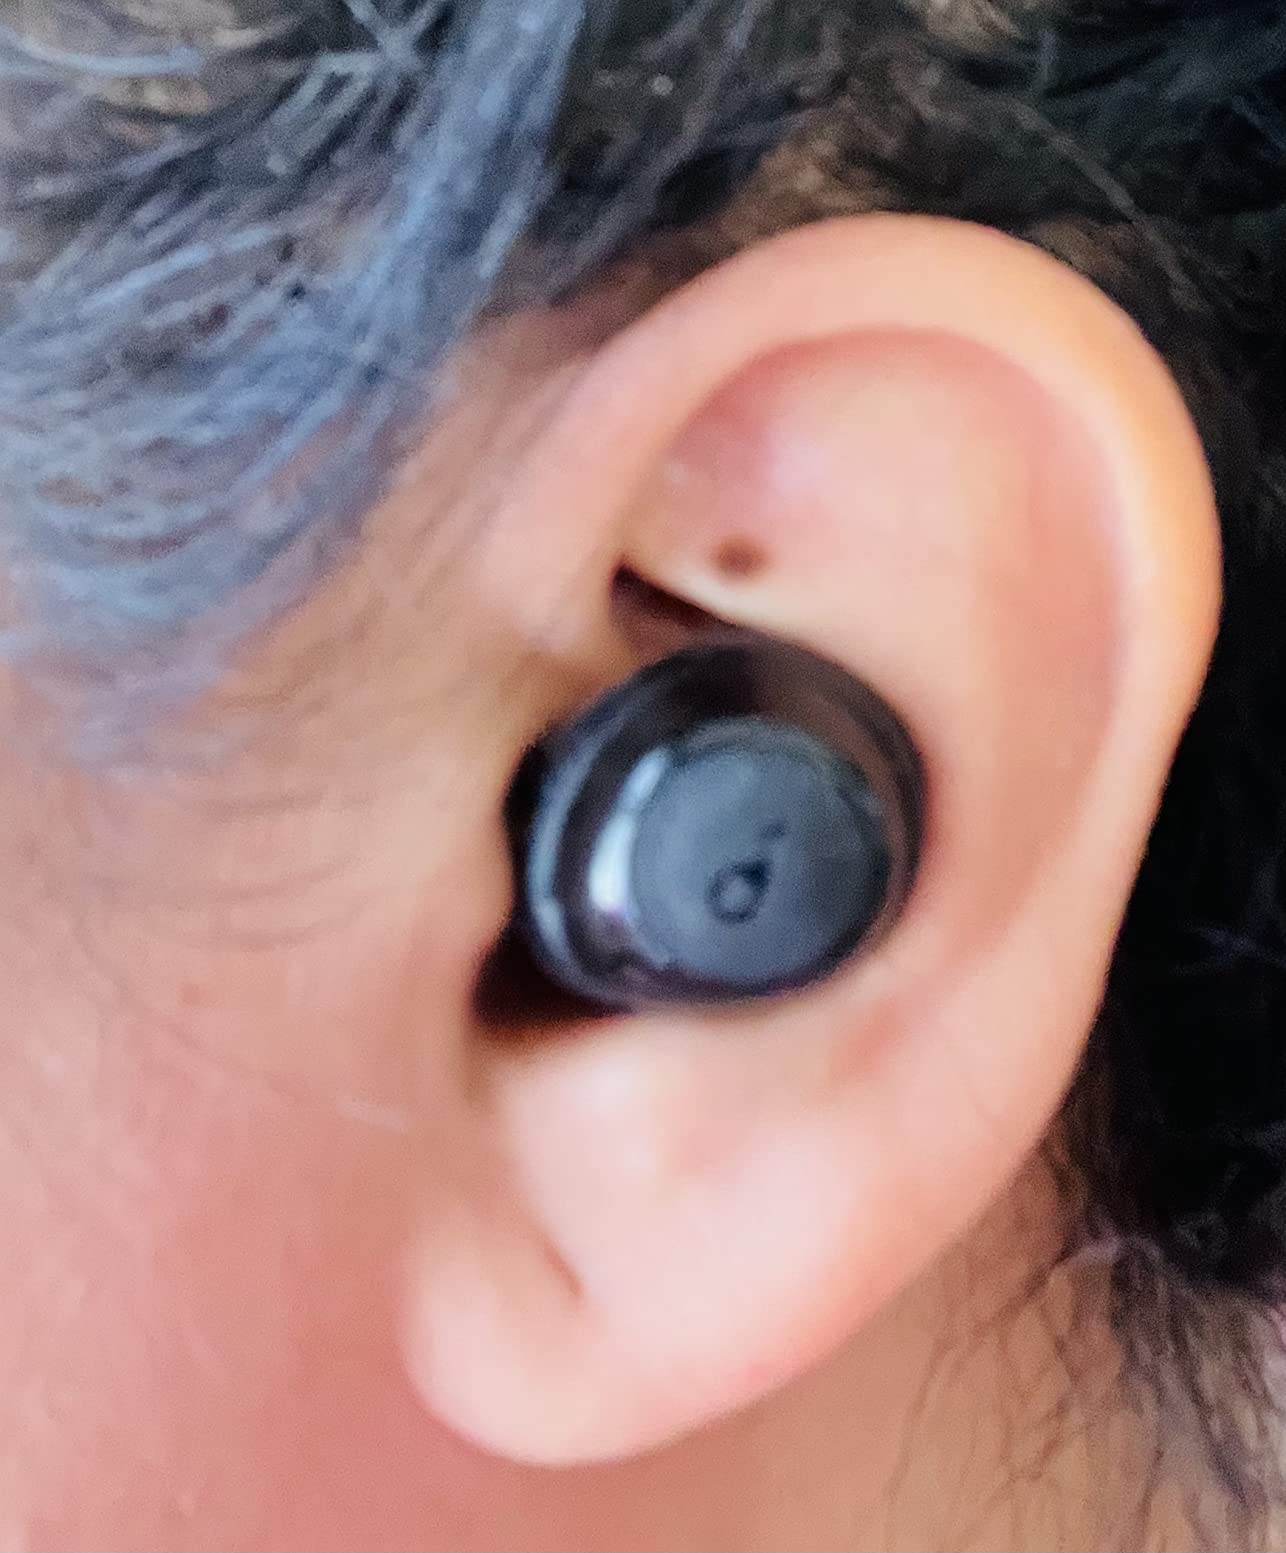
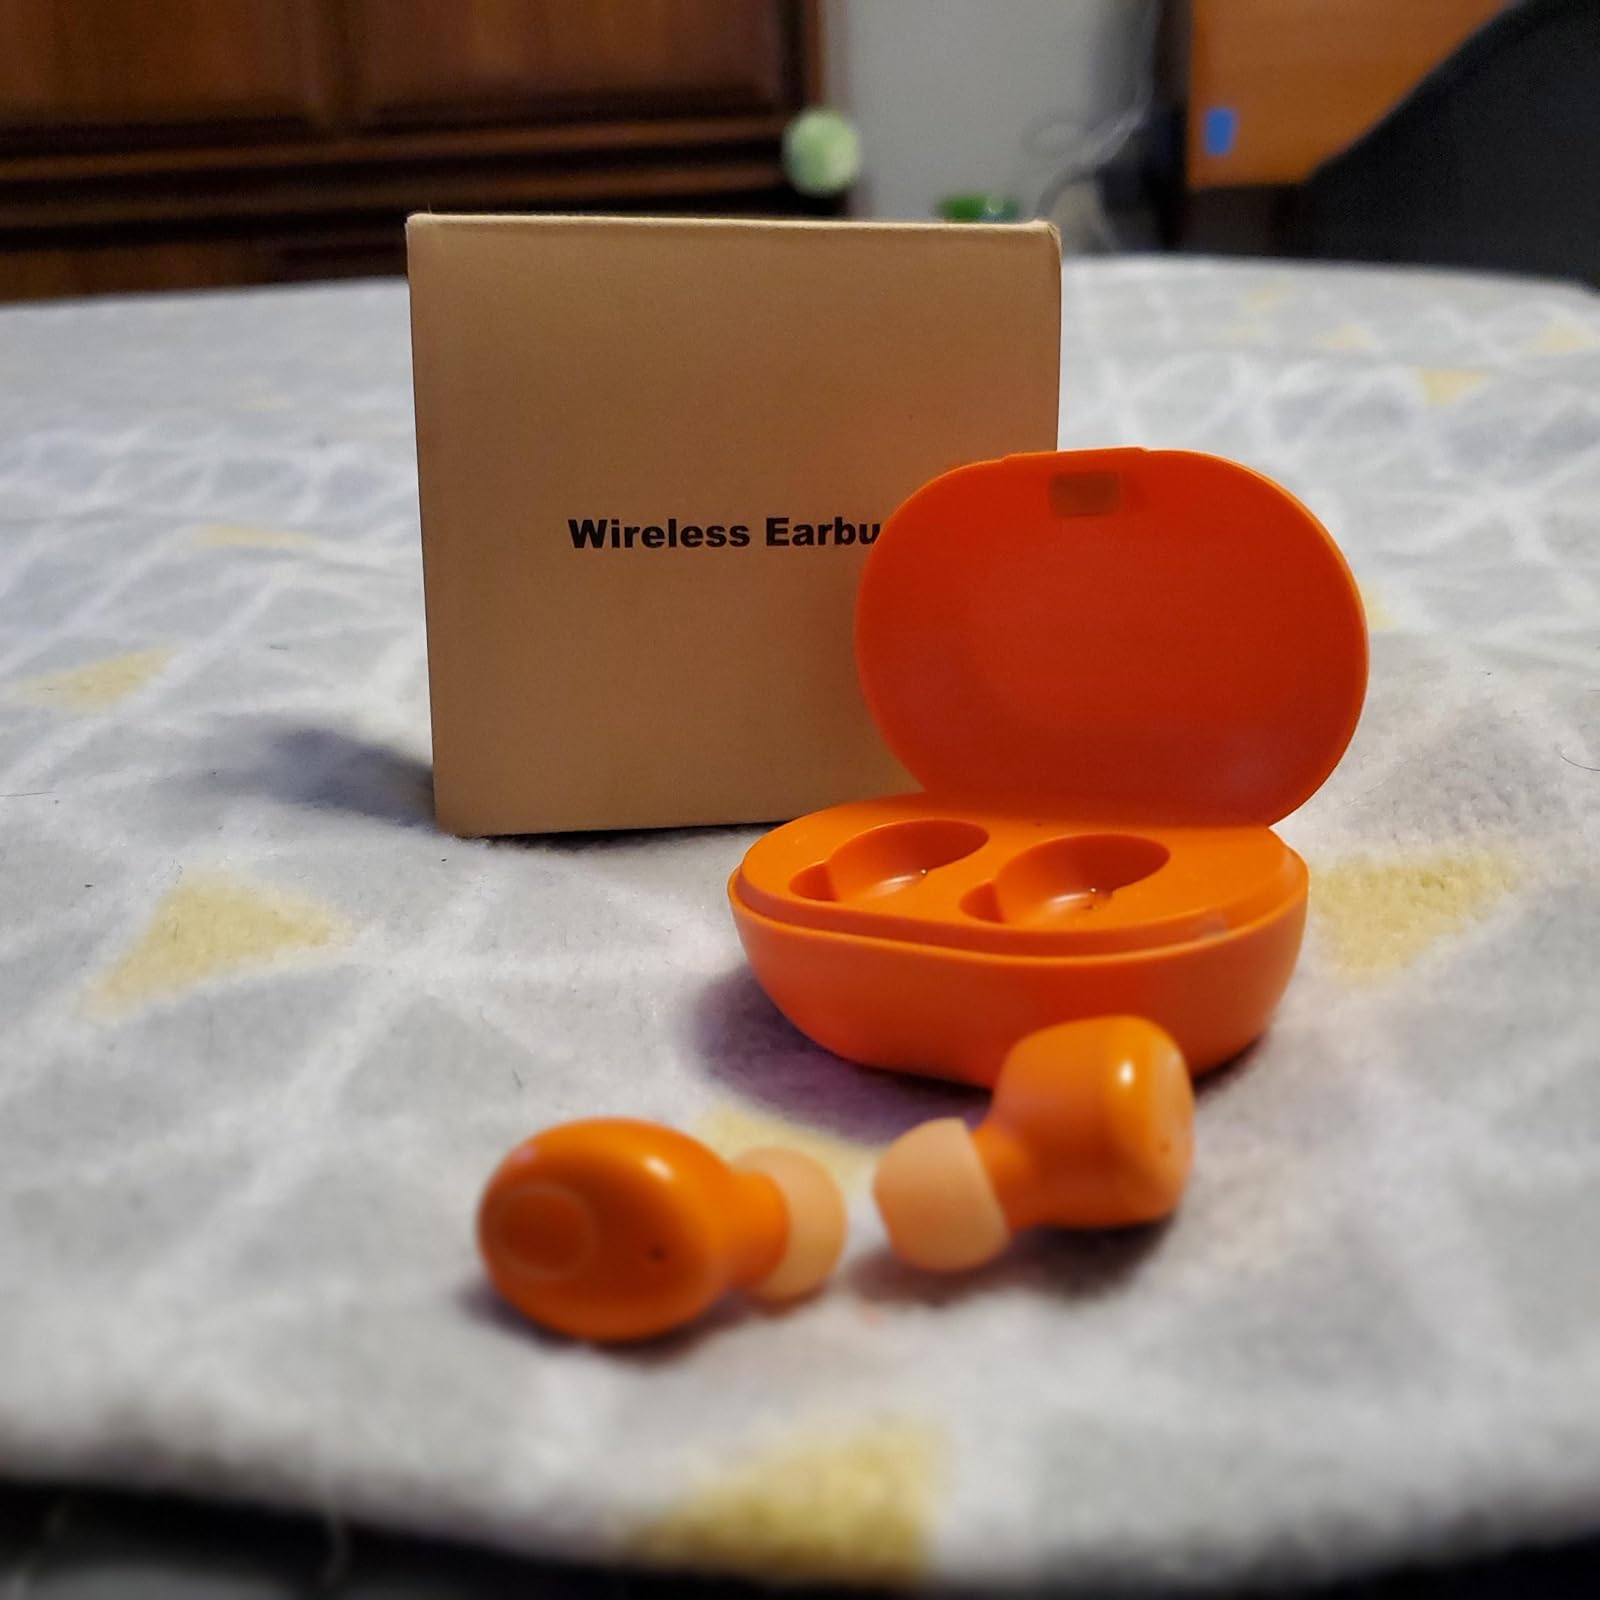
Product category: earbuds
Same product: no